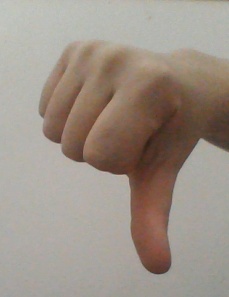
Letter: waw